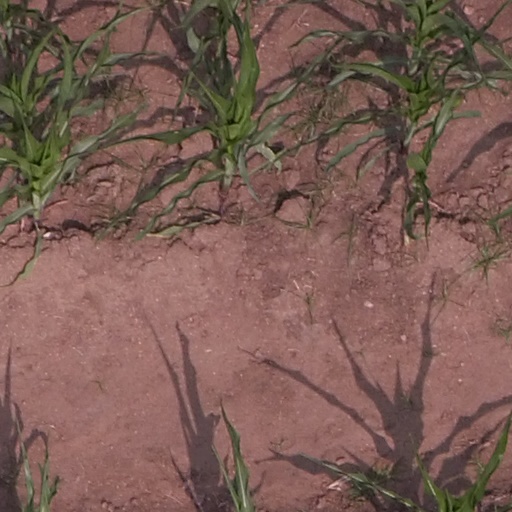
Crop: maize; corn